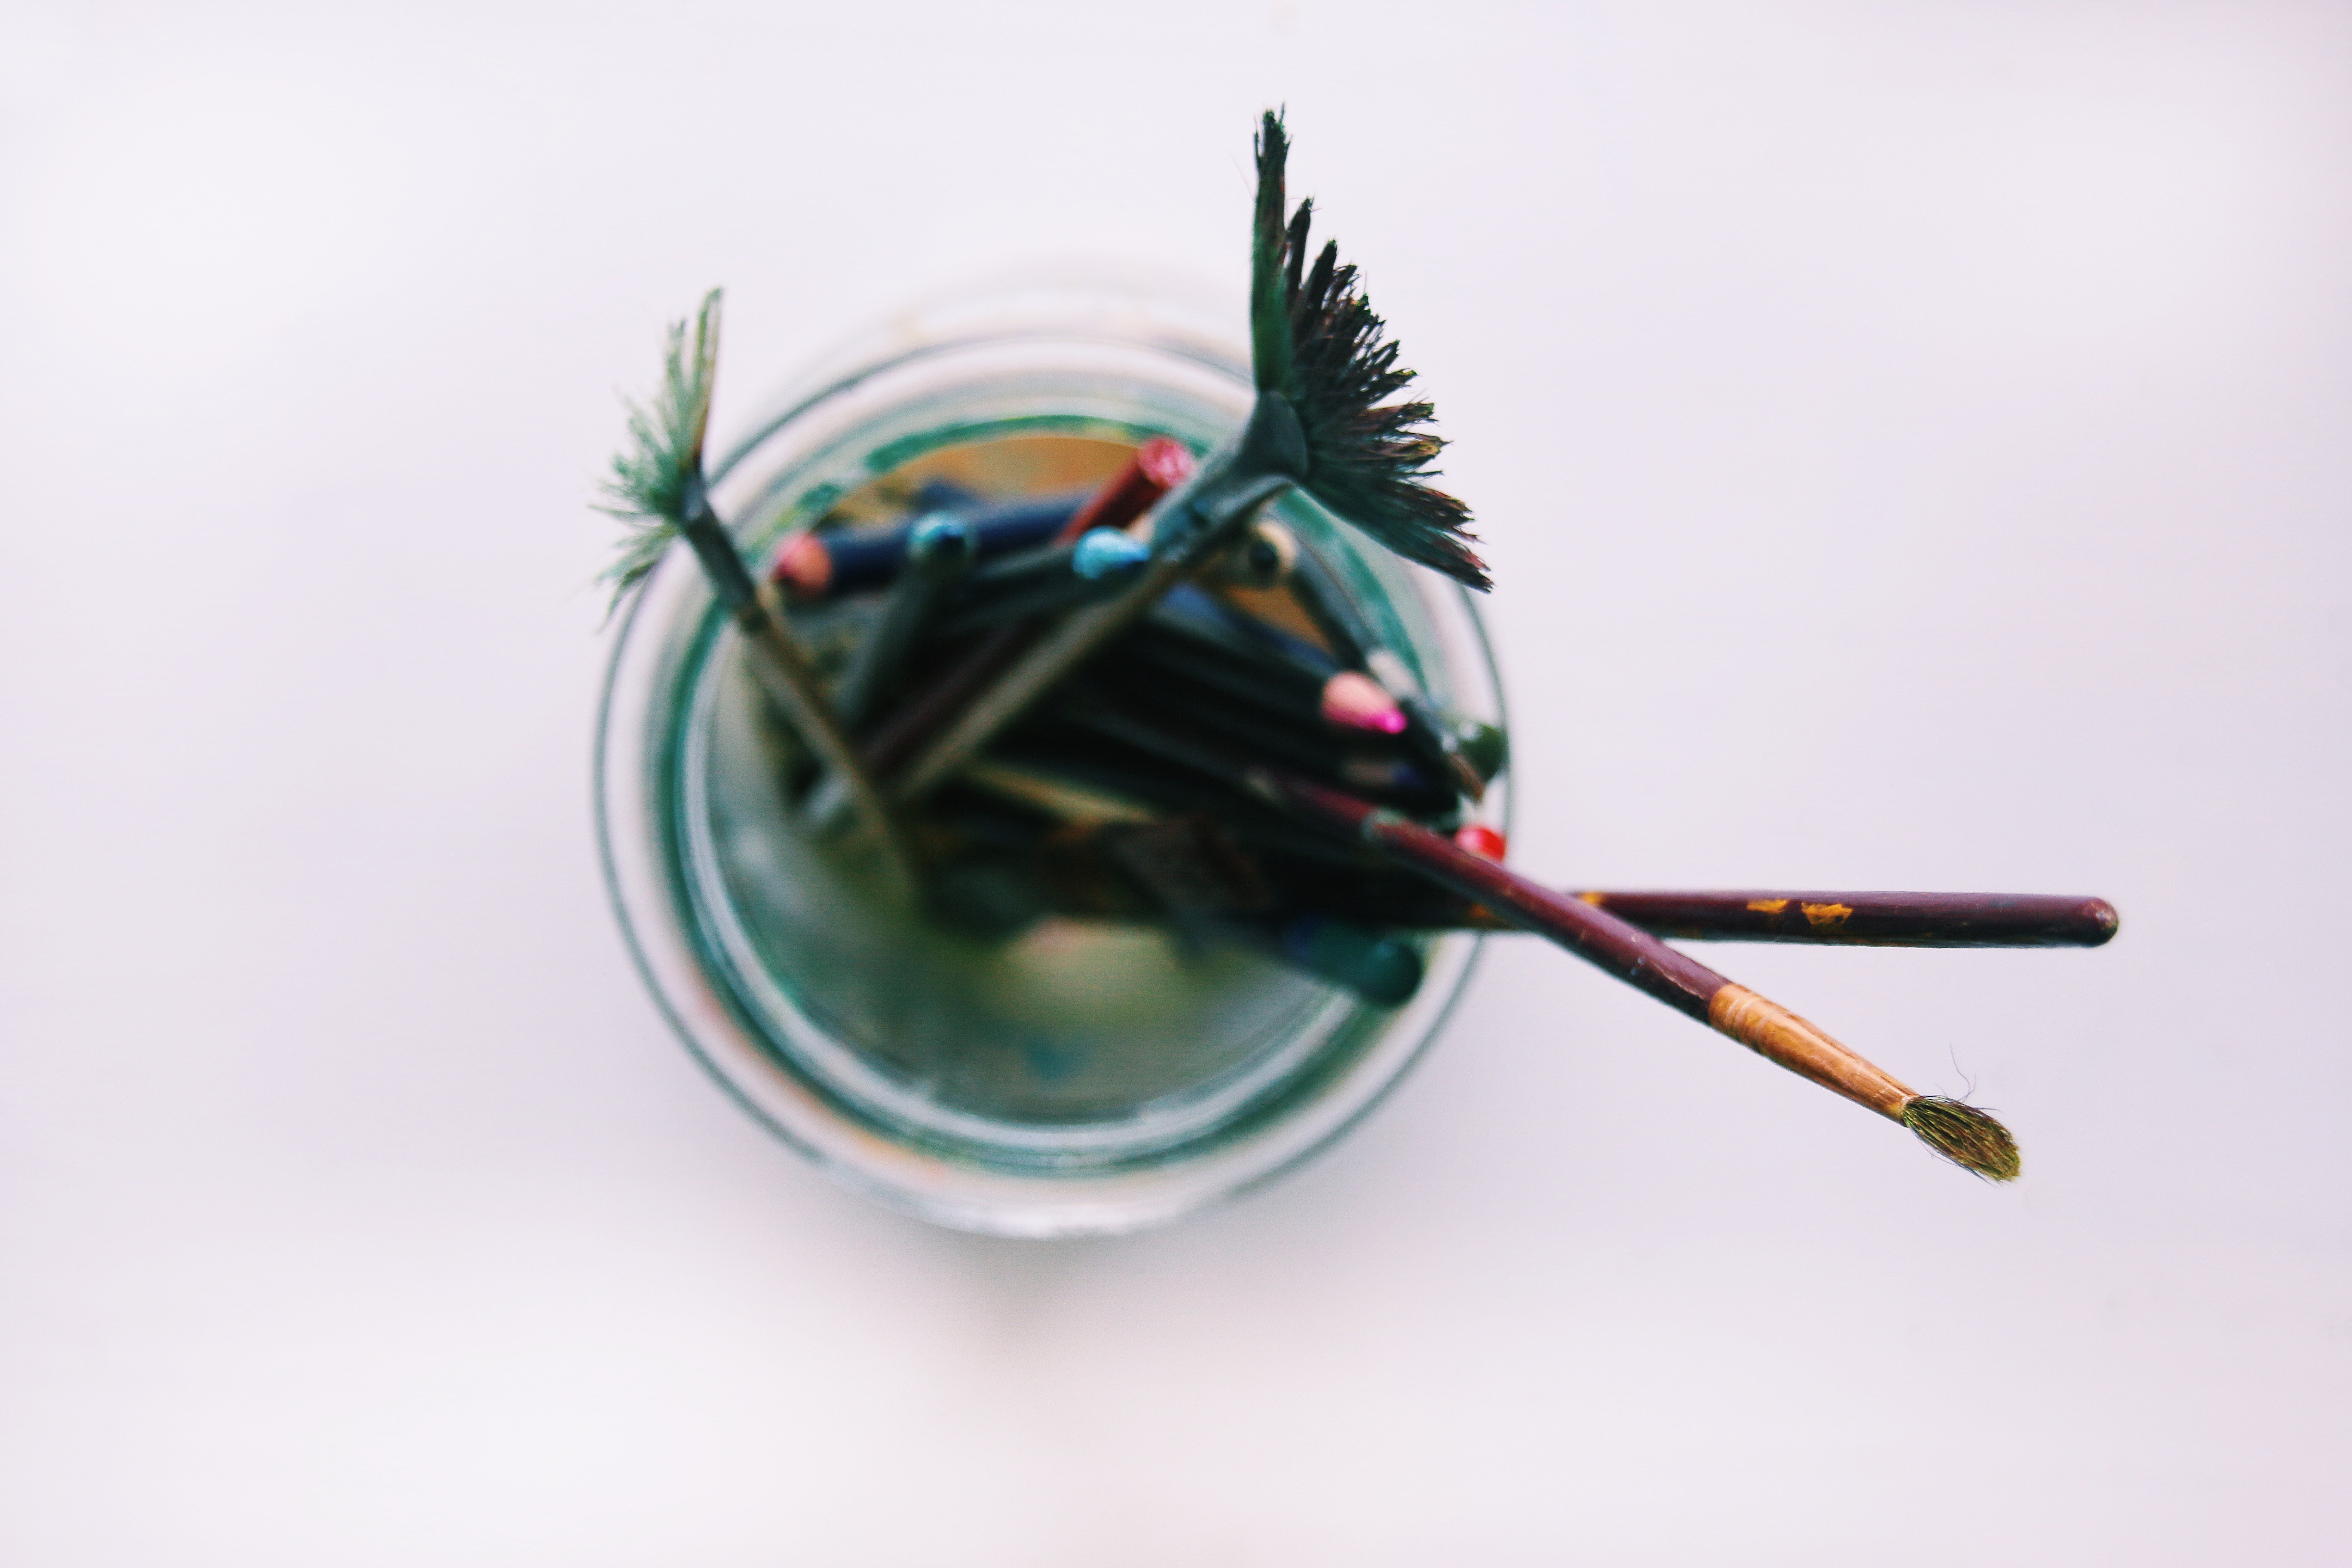
green, art, macro photography